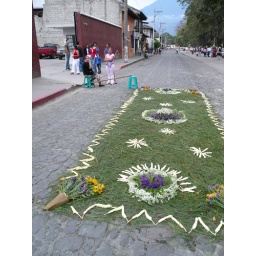
one of the street flower arrangments/trample mats in antigua